Nick Yelloly

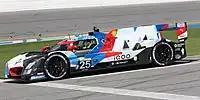
Yelloly made his prototype debut at the 2023 24 Hours of Daytona.

In 2016, Yelloly made a switch to the Porsche Carrera Cup Germany series with the Project 1 Motorsport team, finishing the year as vice-champion of the rookie class and sixth place in the overall championship. He would also take part in the British Grand Prix supporting Porsche Supercup race at Silverstone.